Louisiana Purchase Exposition

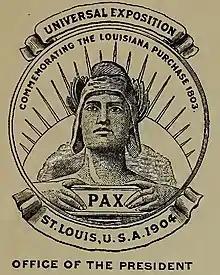
"Office of the President" 1904 official letterhead art

Florence Hayward, a successful freelance writer in St. Louis in the 1900s, was determined to play a role in the World's Fair. She negotiated a position on the otherwise all-male Board of Commissioners. Hayward learned that one of the potential contractors for the fair was not reputable and warned the Louisiana Purchase Exposition Company (LPEC). In exchange for this information, she requested an appointment as roving commissioner to Europe.